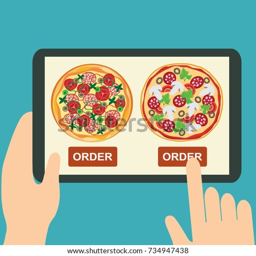
order a pizza via the internet .